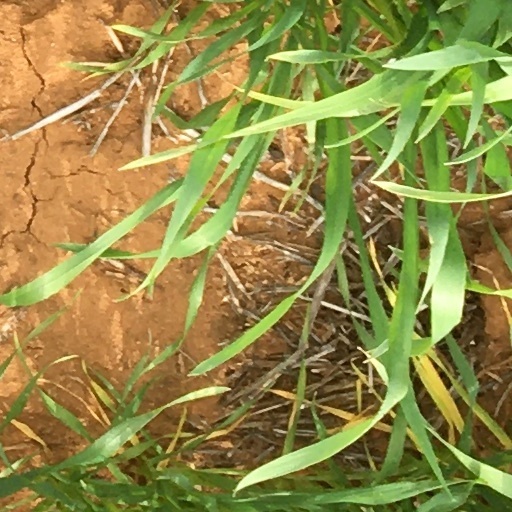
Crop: wheat